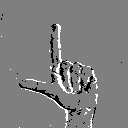
ASL letter: l